Front Palace Crisis

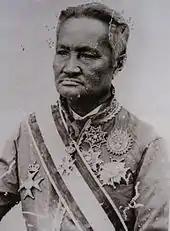
Somdet Chao Phraya Si Suriyawongse, a member of the powerful Bunnag family, served as Samuha Kalahom or Prime Minister from 1855 to 1869 and as Regent from 1868 to 1873.

In the early hours of 2 January 1875, Vichaichan fled his palace to seek refuge in the British Consulate (south of Phra Nakhon, in Bang Kho Laem) and under protection and support of the British Government. Vichaichan was immediately condemned by a council of high officials (convened by Si Suriyawongse), a resolution was written accusing the Prince of seeking foreign intervention in an internal dispute at the expense of national sovereignty and royal authority. Chulalongkorn intervened before the document could be passed, by suggesting simply that they should try to invite the Front Palace to return instead. Vichaichan refused reconciliation and remained in the British Consulate with the support of both British and French representatives.